Jan van den Hecke

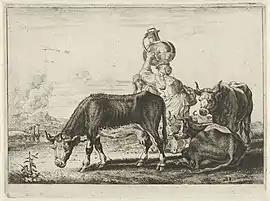
"Cows and two milkmaids"

In the mid-1650s he made a number of etchings depicting various animals and battle scenes. He collaborated with other printmakers on publishing projects. In 1654 he made the designs for a series of 10 plates which were engraved by the Dutch engraver Theodor van Kessel and were entitled "Alcune Animali" ("Some animals"). This series depicted various animals. He created another series of 11 prints plus a title page referred to as the "Zoographia" (Description of Animals), which also depicted different animals and was printed in 1656. It was dedicated to van den Hecke's patron in Rome, Paolo Giordano II Orsini, the duke of Bracciano.